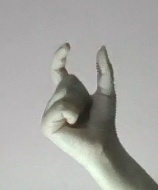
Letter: nun